Lun Bawang

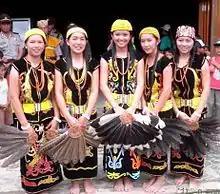
Lun Bawang young women in traditional attire.

The Lun Bawang (formerly known as Trusan Murut and Mengalong Murut or Southern Murut) is an ethnic group found in Central Northern Borneo. They are indigenous to the southwest of Sabah (Interior Division including Labuan) and the northern region of Sarawak (Limbang Division), highlands of North Kalimantan (Long Bawan , Krayan, Malinau, Mentarang ) and Brunei (Temburong District).